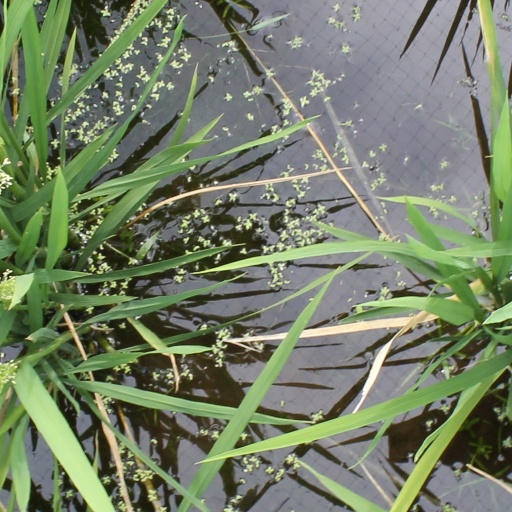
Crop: rice